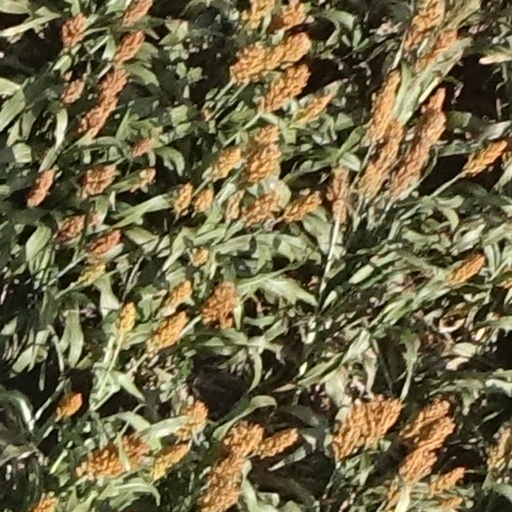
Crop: sorghum